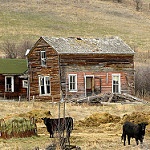
Label: buildings